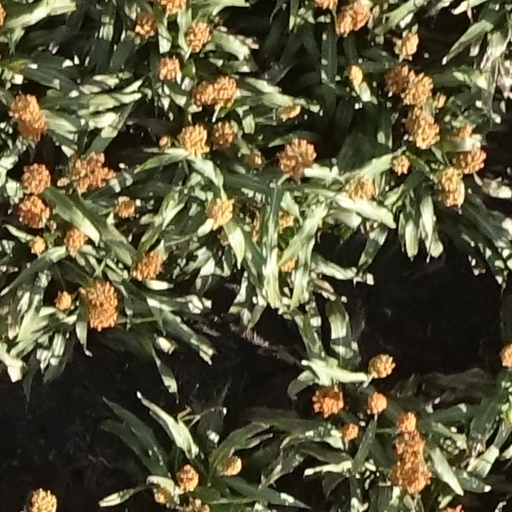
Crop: sorghum